Andalusian language movement

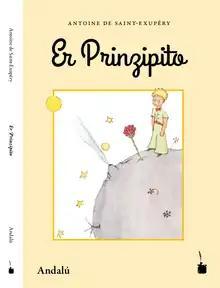
Title page of "Er Prinzipito", the Andalusian version of Antoine de Saint-Exupéry's "The Little Prince" by Juan Porras

Despite having informally started its activities four years earlier, in 2006, the Society for the Study of Andalusian (or "Zoziedá' pal Ehtudio' el Andalú"; ZEA) was established and drafted its "legal constitution". In a 2008 interview by "20 minutos" ("20 minutes"), Guadalupe Vázquez ("Guadalupe Bahkeh"), member of the ZEA, explained that the members of the organization had been striving for years for "conserving our cultural legacy, something which the statute of autonomy recognizes and which we have absolute certainty that exists with an identity of its own, the Andalusian language". She also explained that the ZEA was integrated by anthropologists, linguists and writers who were "people who are very Andalusist culturally" and who "believe that we are being Castilianized for many years and that if we do not avoid it, Andalusian will end up disappearing". Juan Porras ("Huan Porrah"), a writer member of the ZEA, was working at the time on a proposal of orthographic norms for Andalusian.